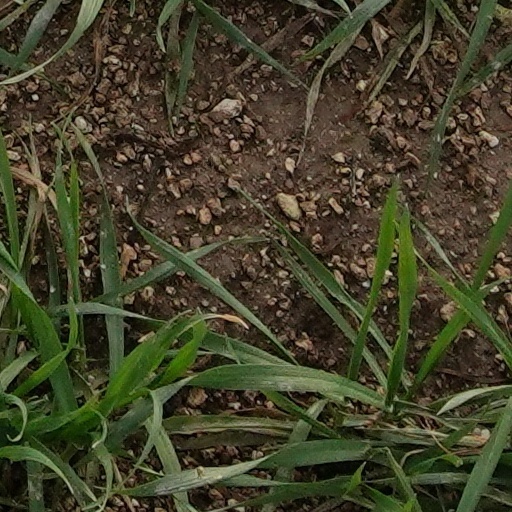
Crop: wheat